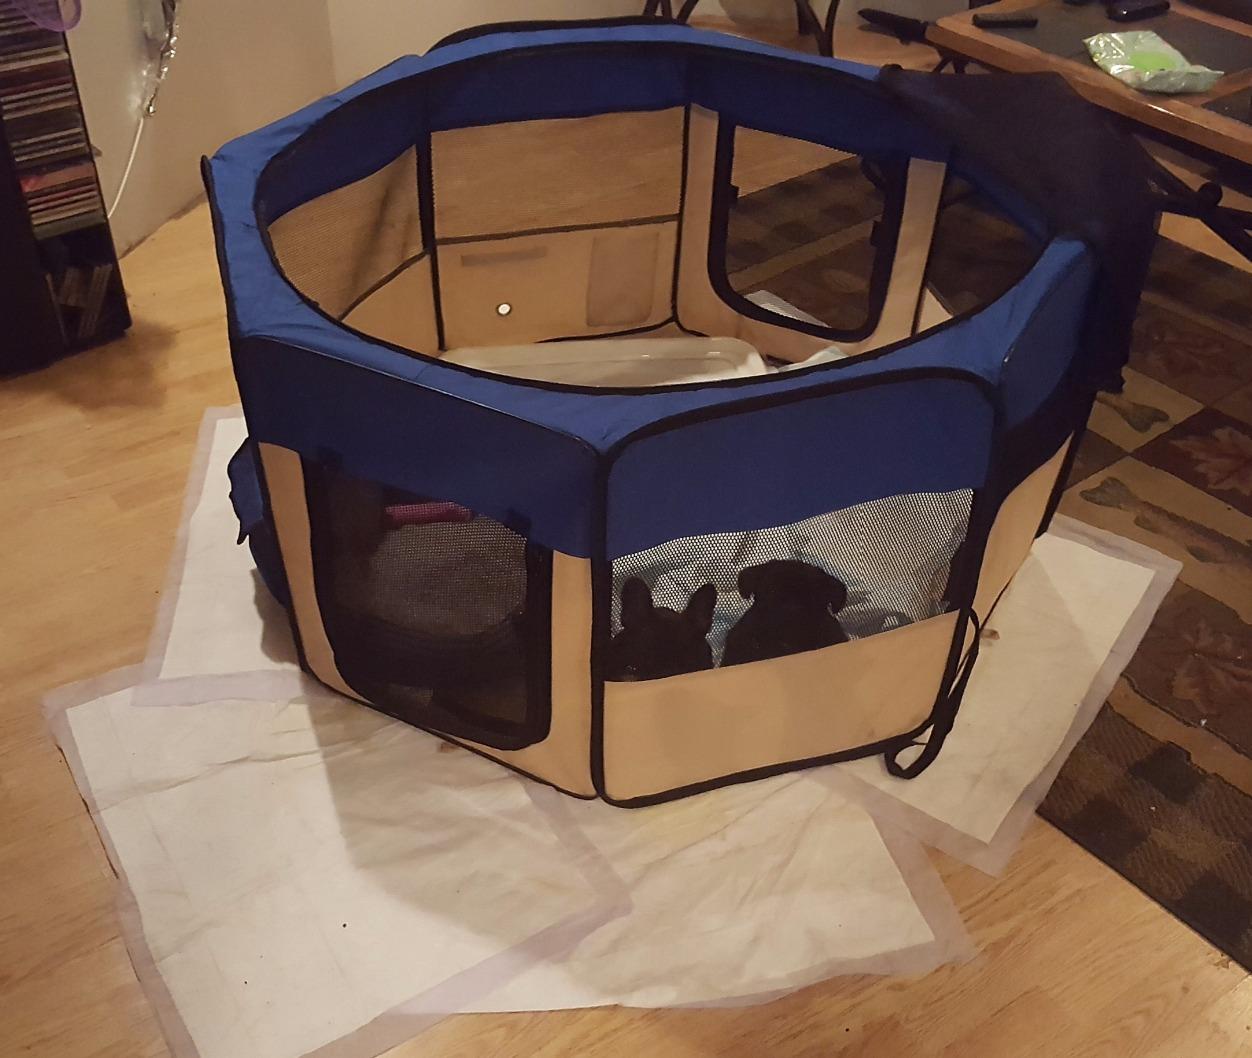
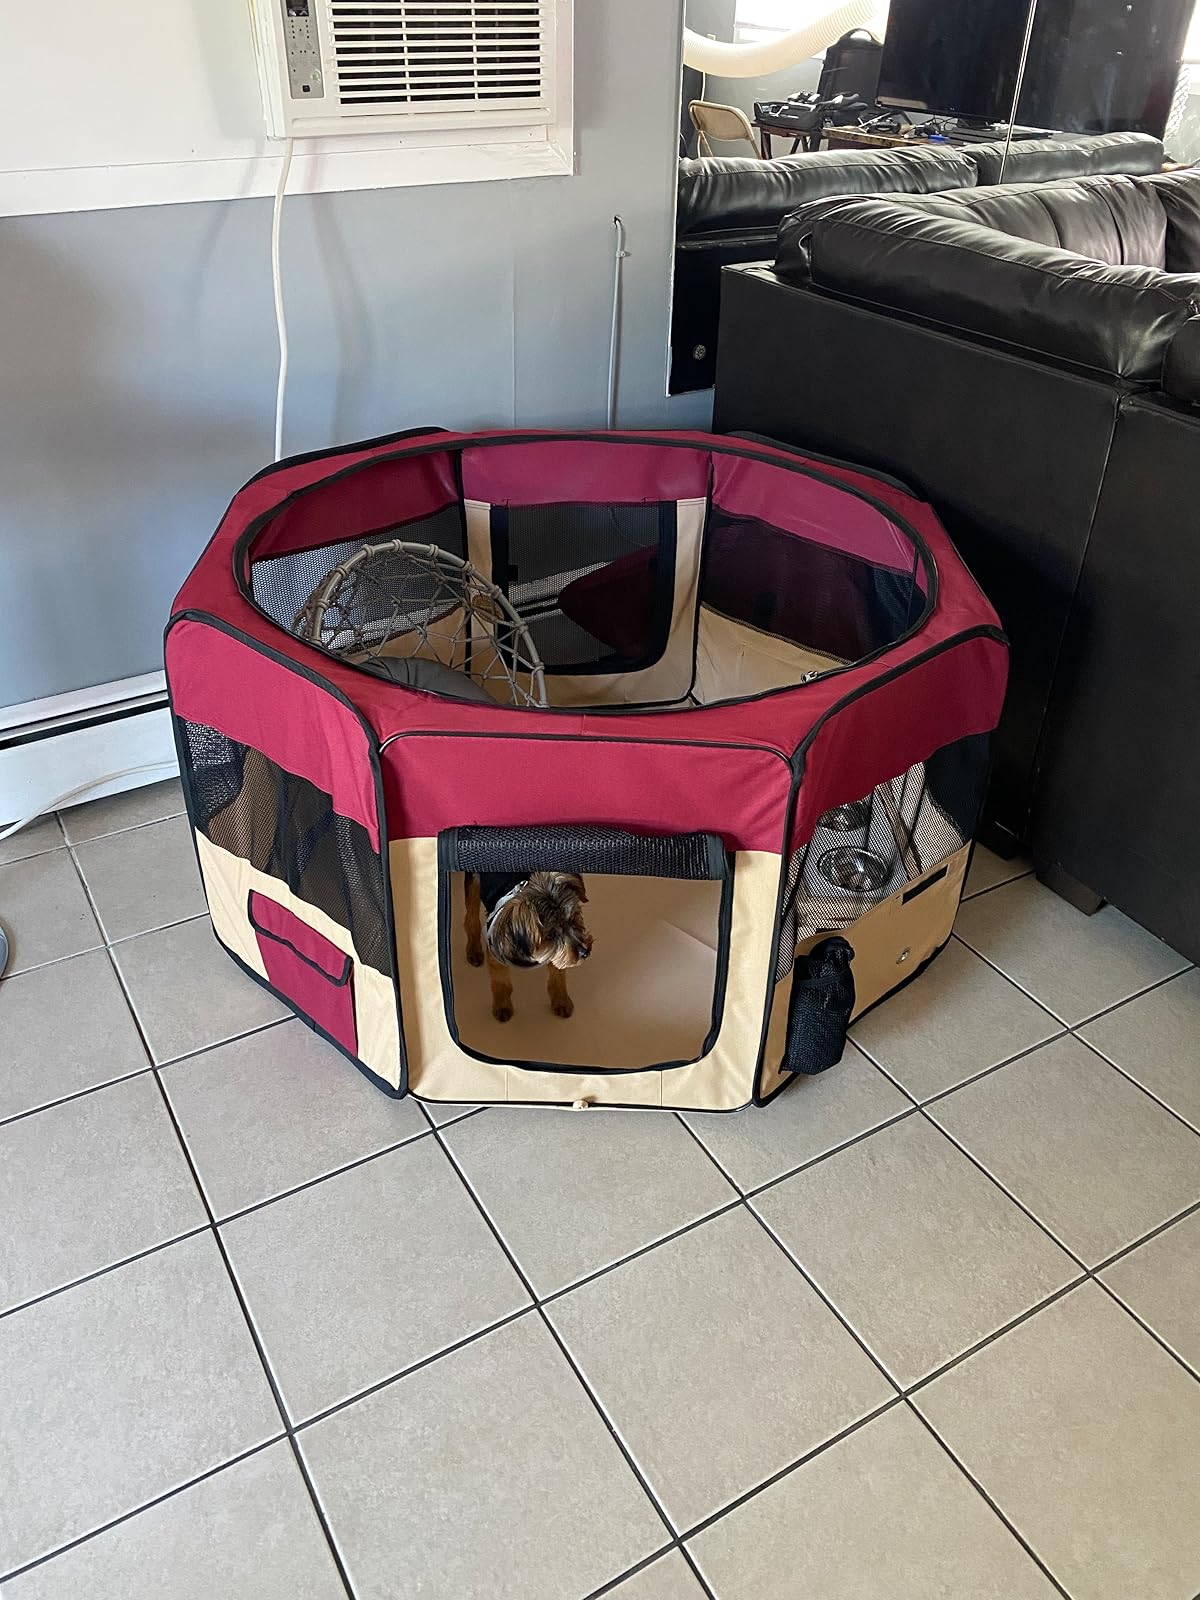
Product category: items_kennel
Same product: no